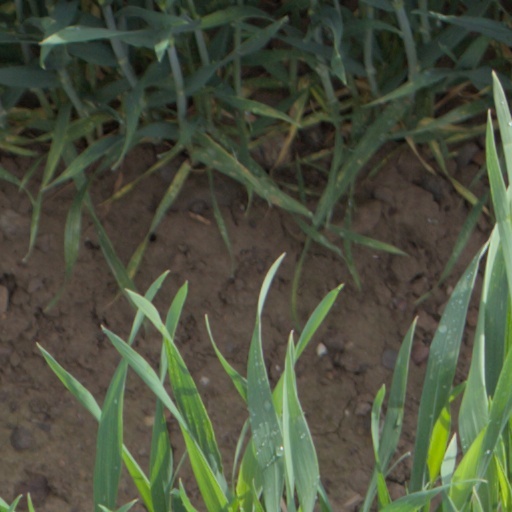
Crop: wheat